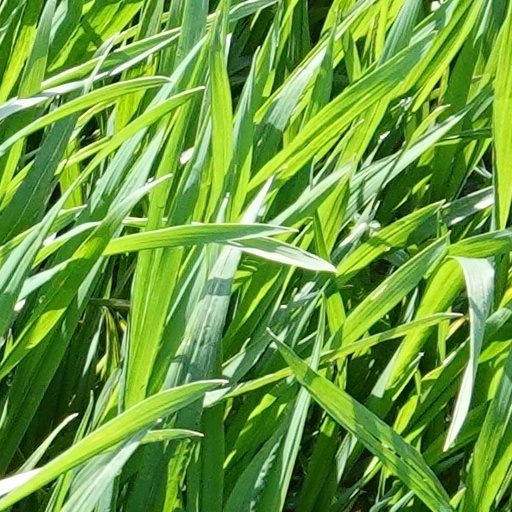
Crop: wheat